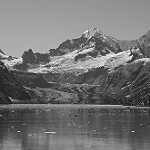
Label: B & W